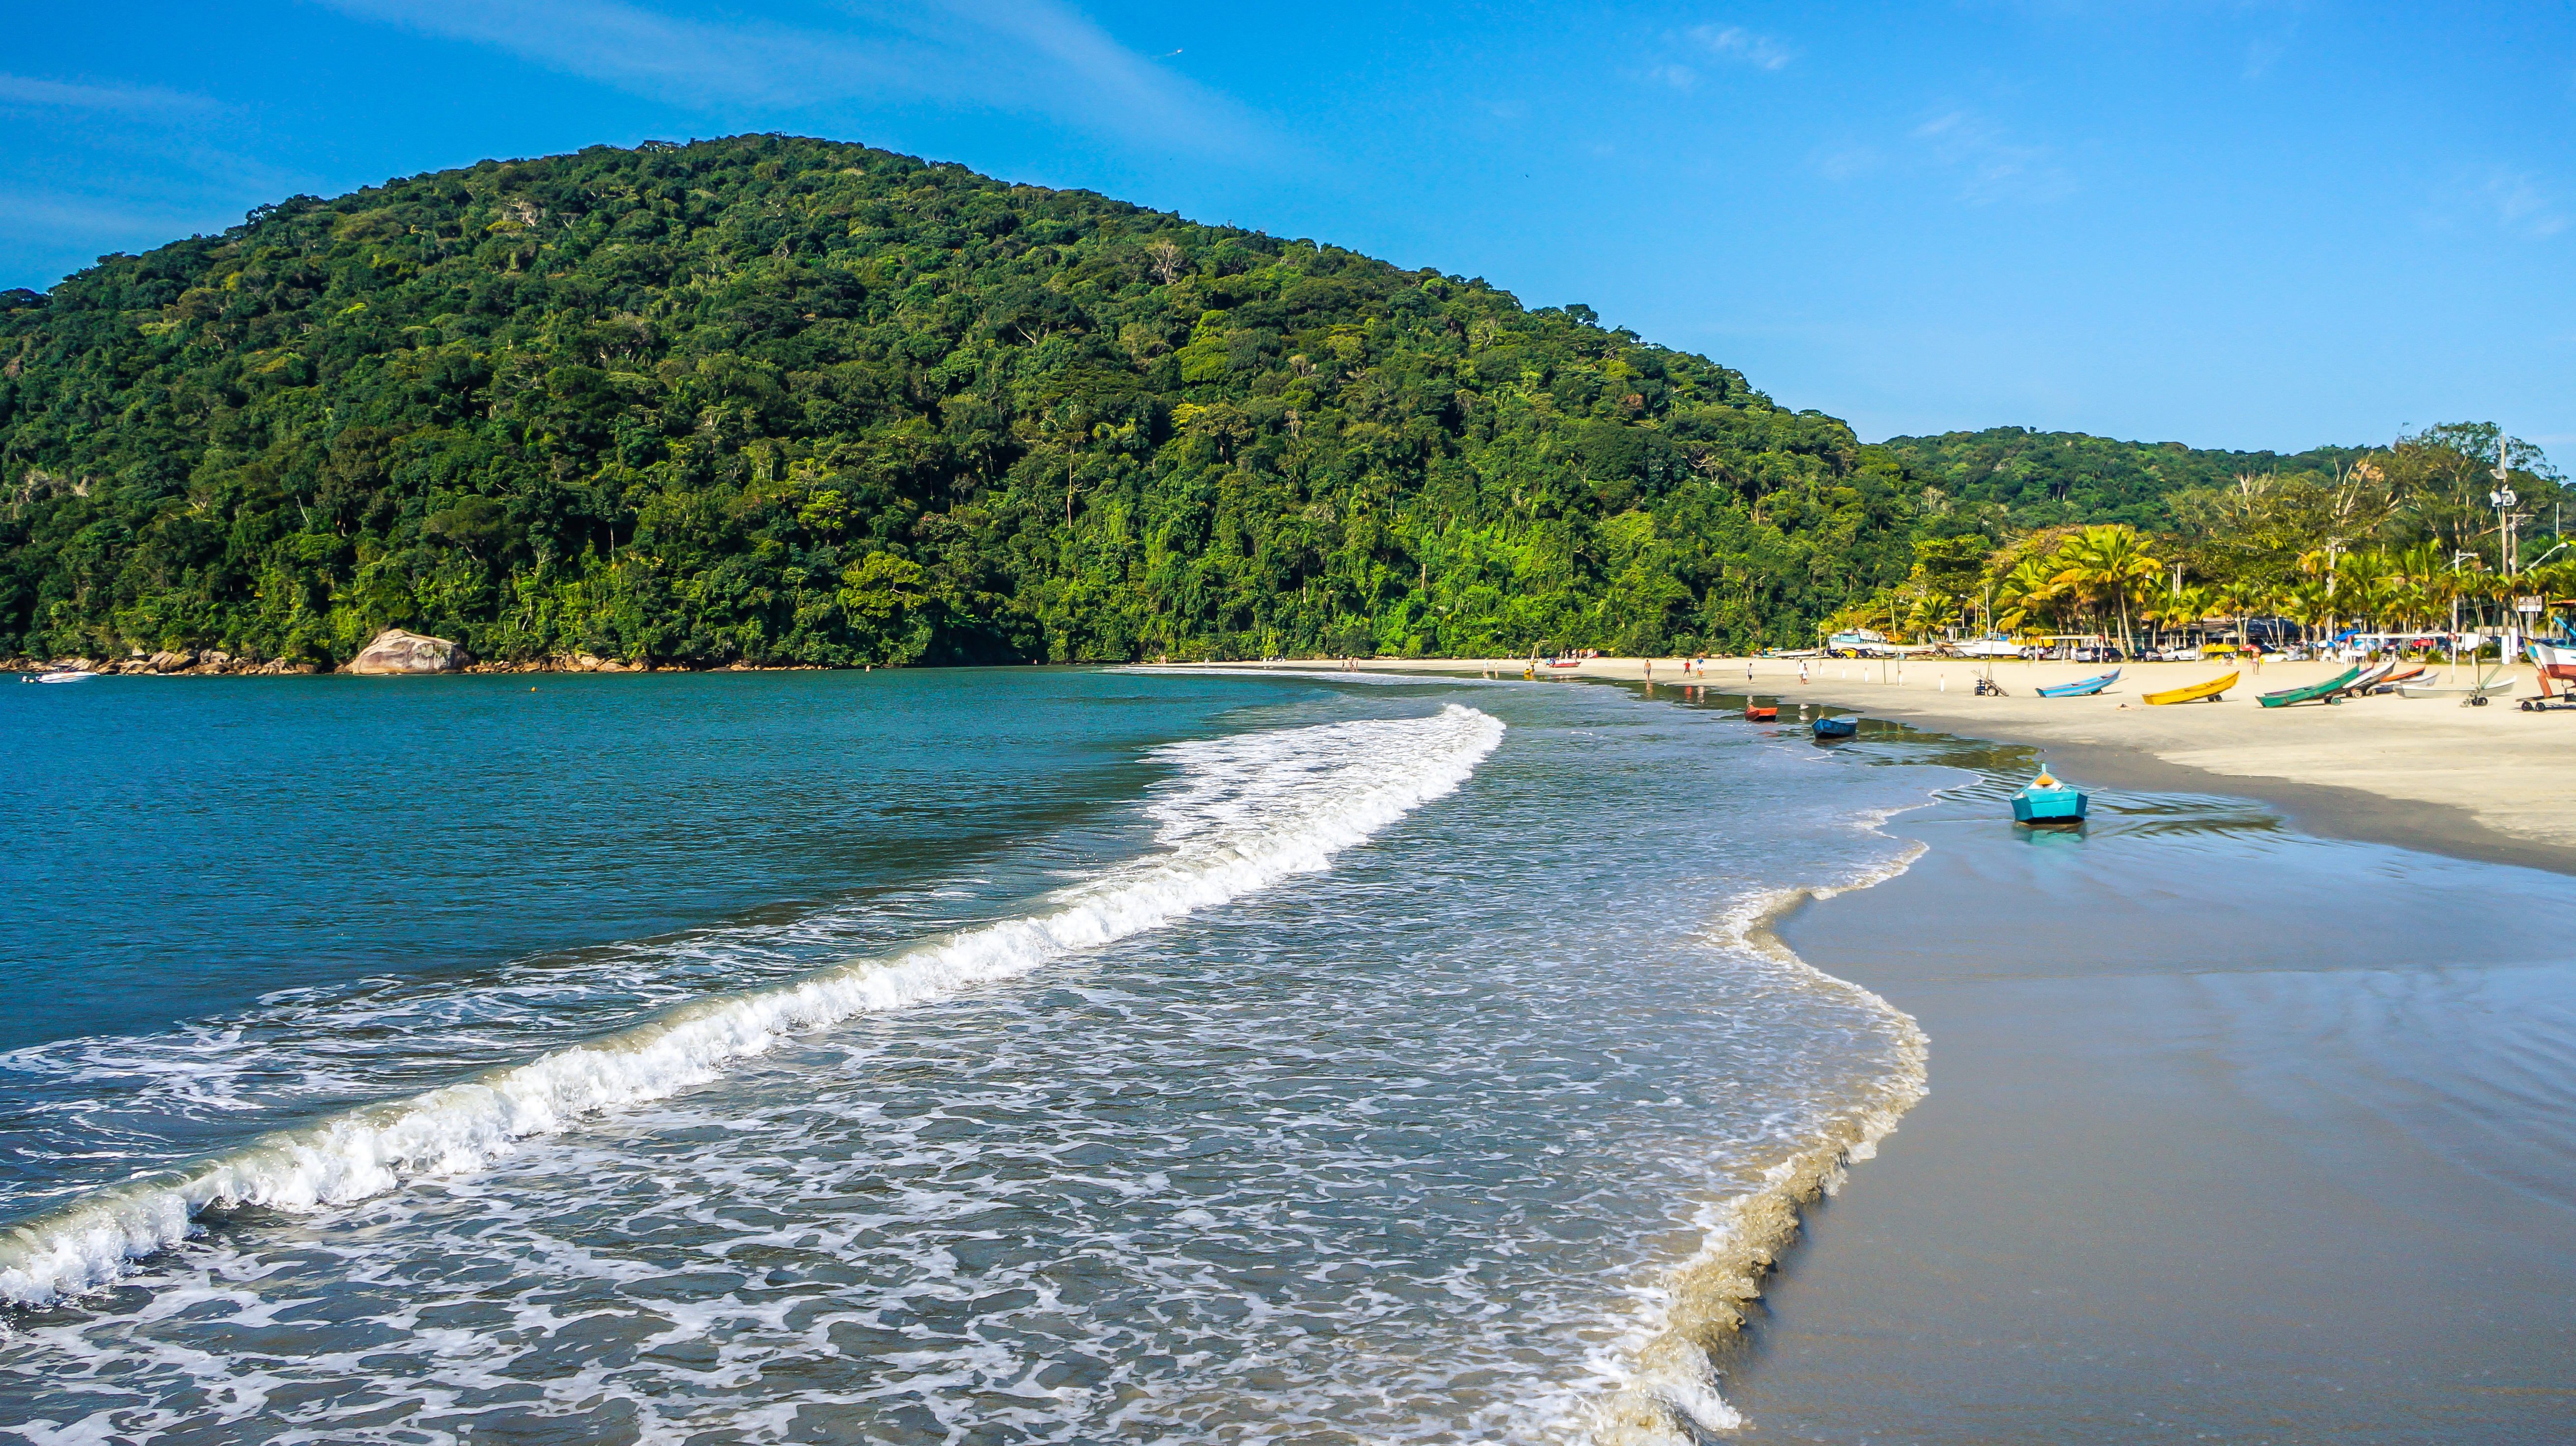
beach, landscape, sea, coast, water, nature, forest, ocean, sky, shore, vacation, cliff, cove, green, lagoon, bay, island, blue, tourism, trip, body of water, blue sky, rocks, stones, vegetation, mar, litoral, sol, vista, cape, tourist destination, beira mar, sao paulo, landform, mato, pereque